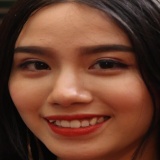
diễn viên Linh Miu